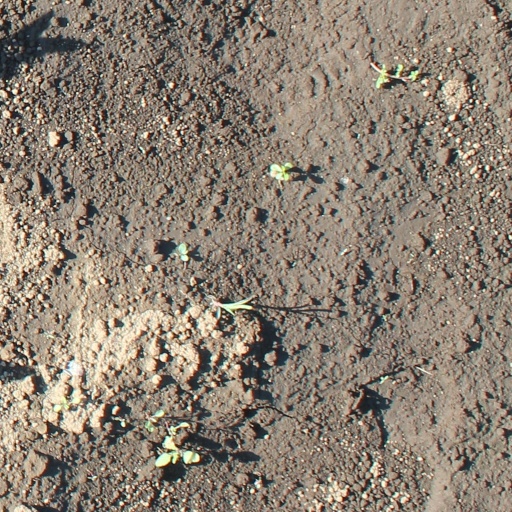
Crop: soybean